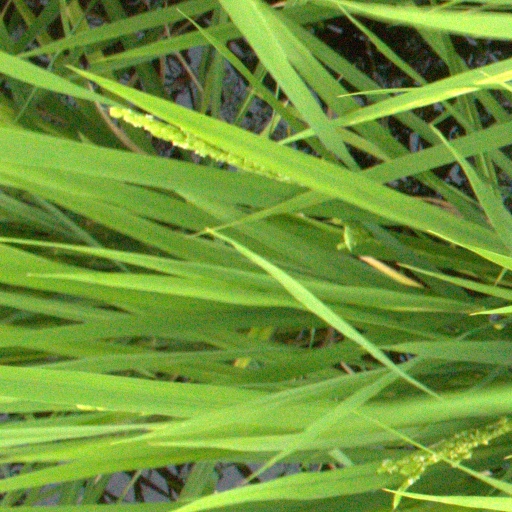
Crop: rice